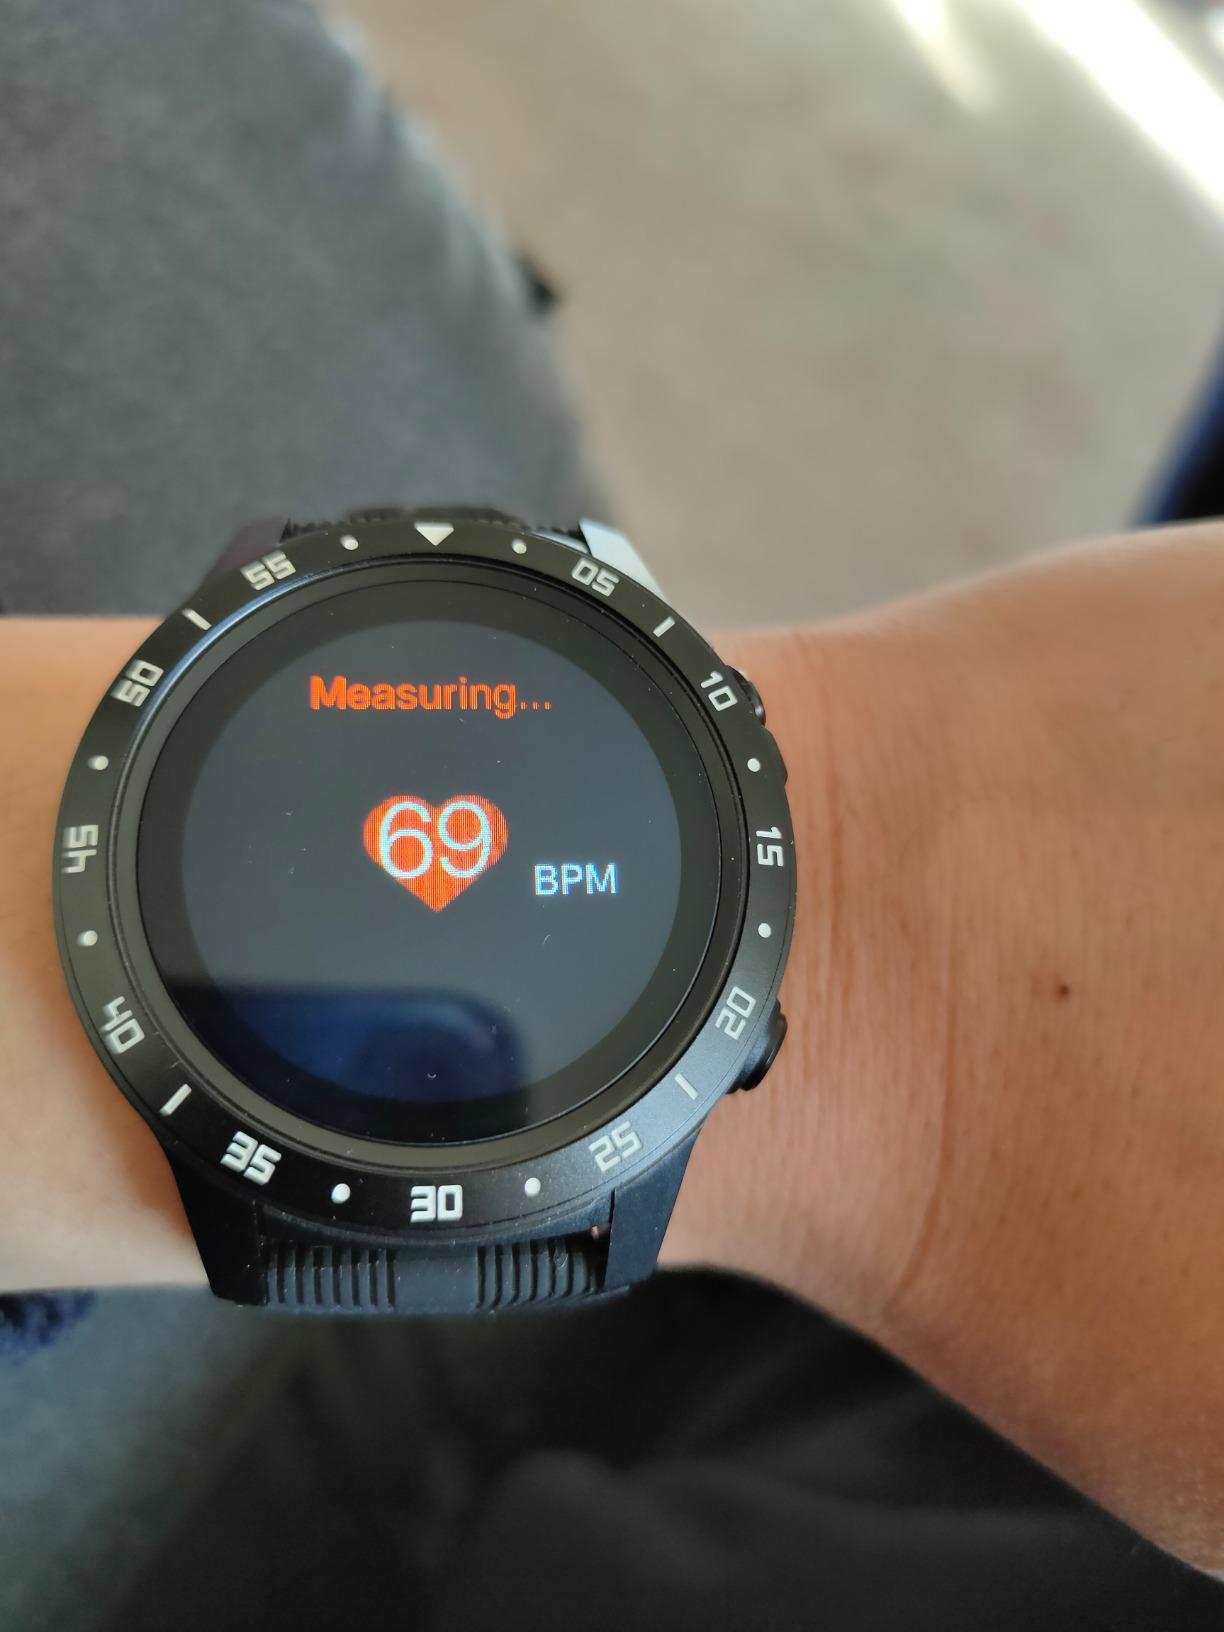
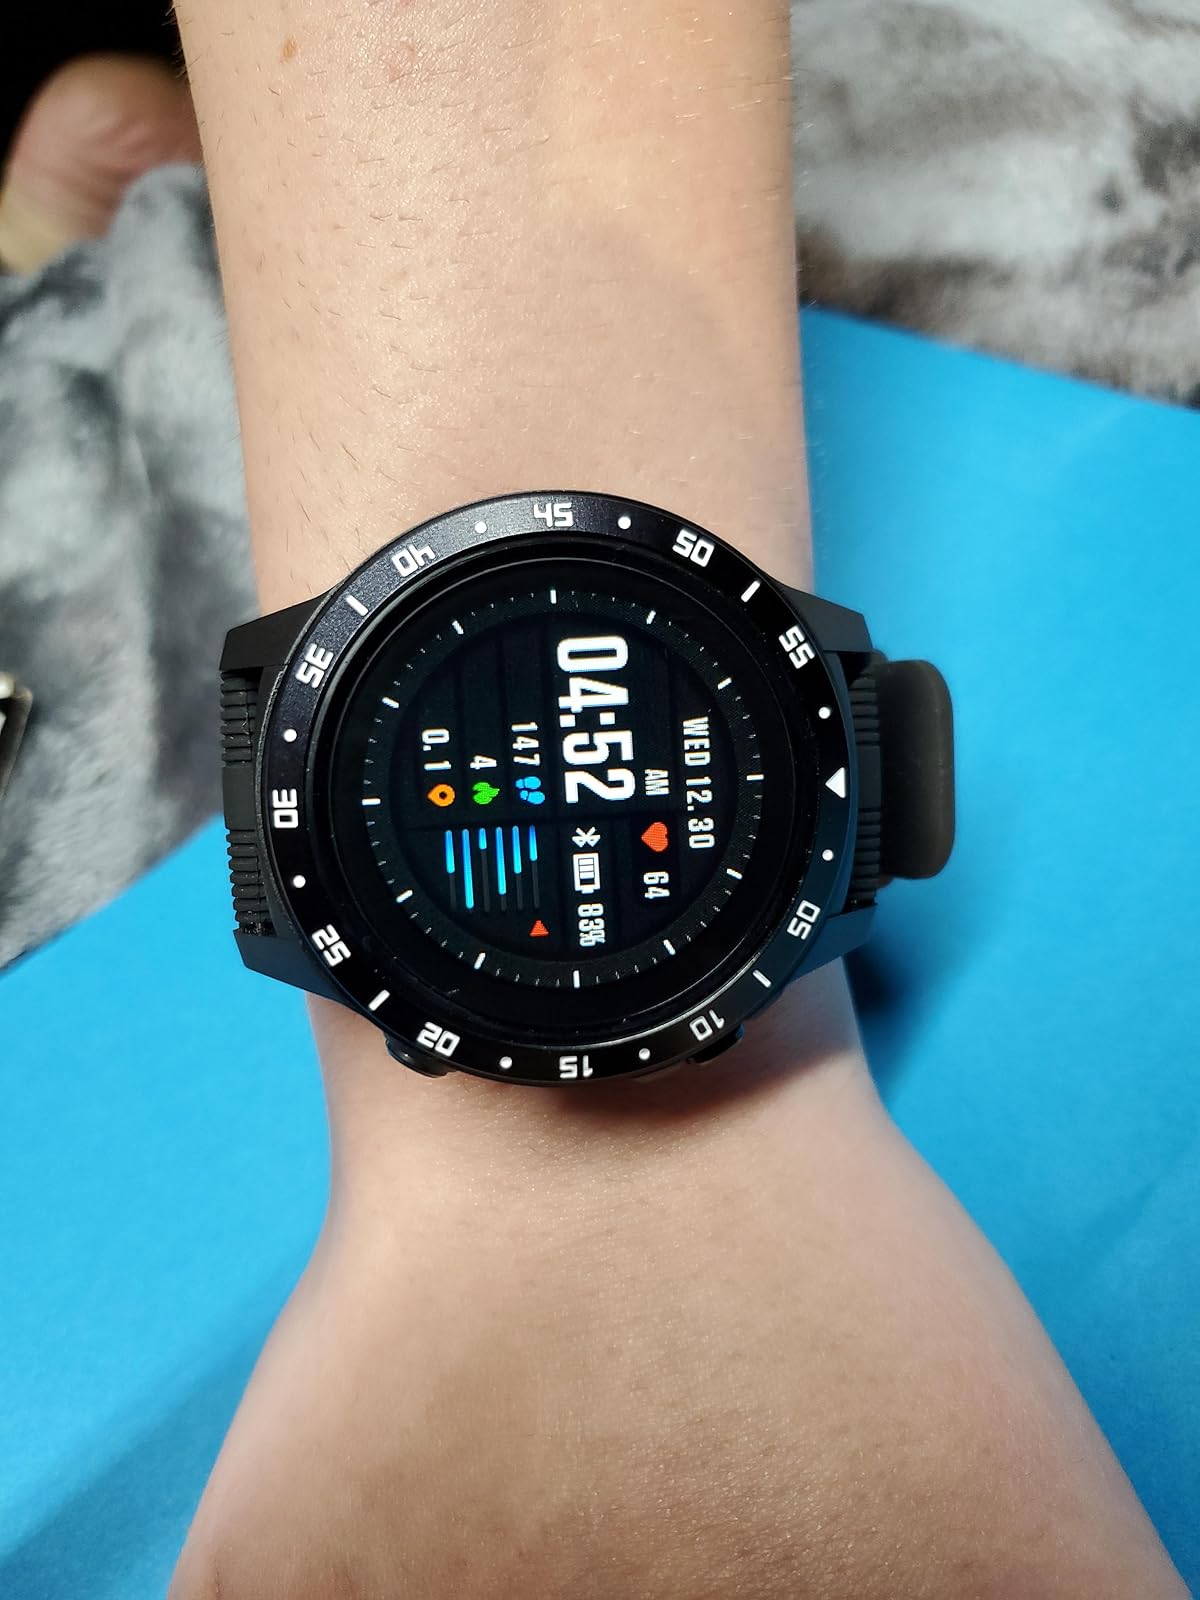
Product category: smartwatch
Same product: yes